Mercury (planet)

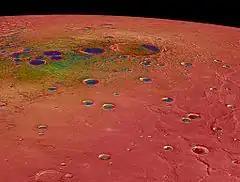
False-color map showing the maximum temperatures of the north polar region

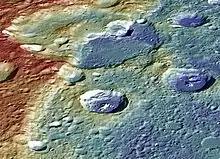
False-color image of Carnegie Rupes, a tectonic landform—high terrain (red); low (blue).

Mercury is best observed at the first and last quarter, although they are phases of lesser brightness. The first and last quarter phases occur at greatest elongation east and west of the Sun, respectively. At both of these times, Mercury's separation from the Sun ranges anywhere from 17.9° at perihelion to 27.8° at aphelion. At greatest "western" elongation, Mercury rises at its earliest before sunrise, and at greatest "eastern" elongation, it sets at its latest after sunset.